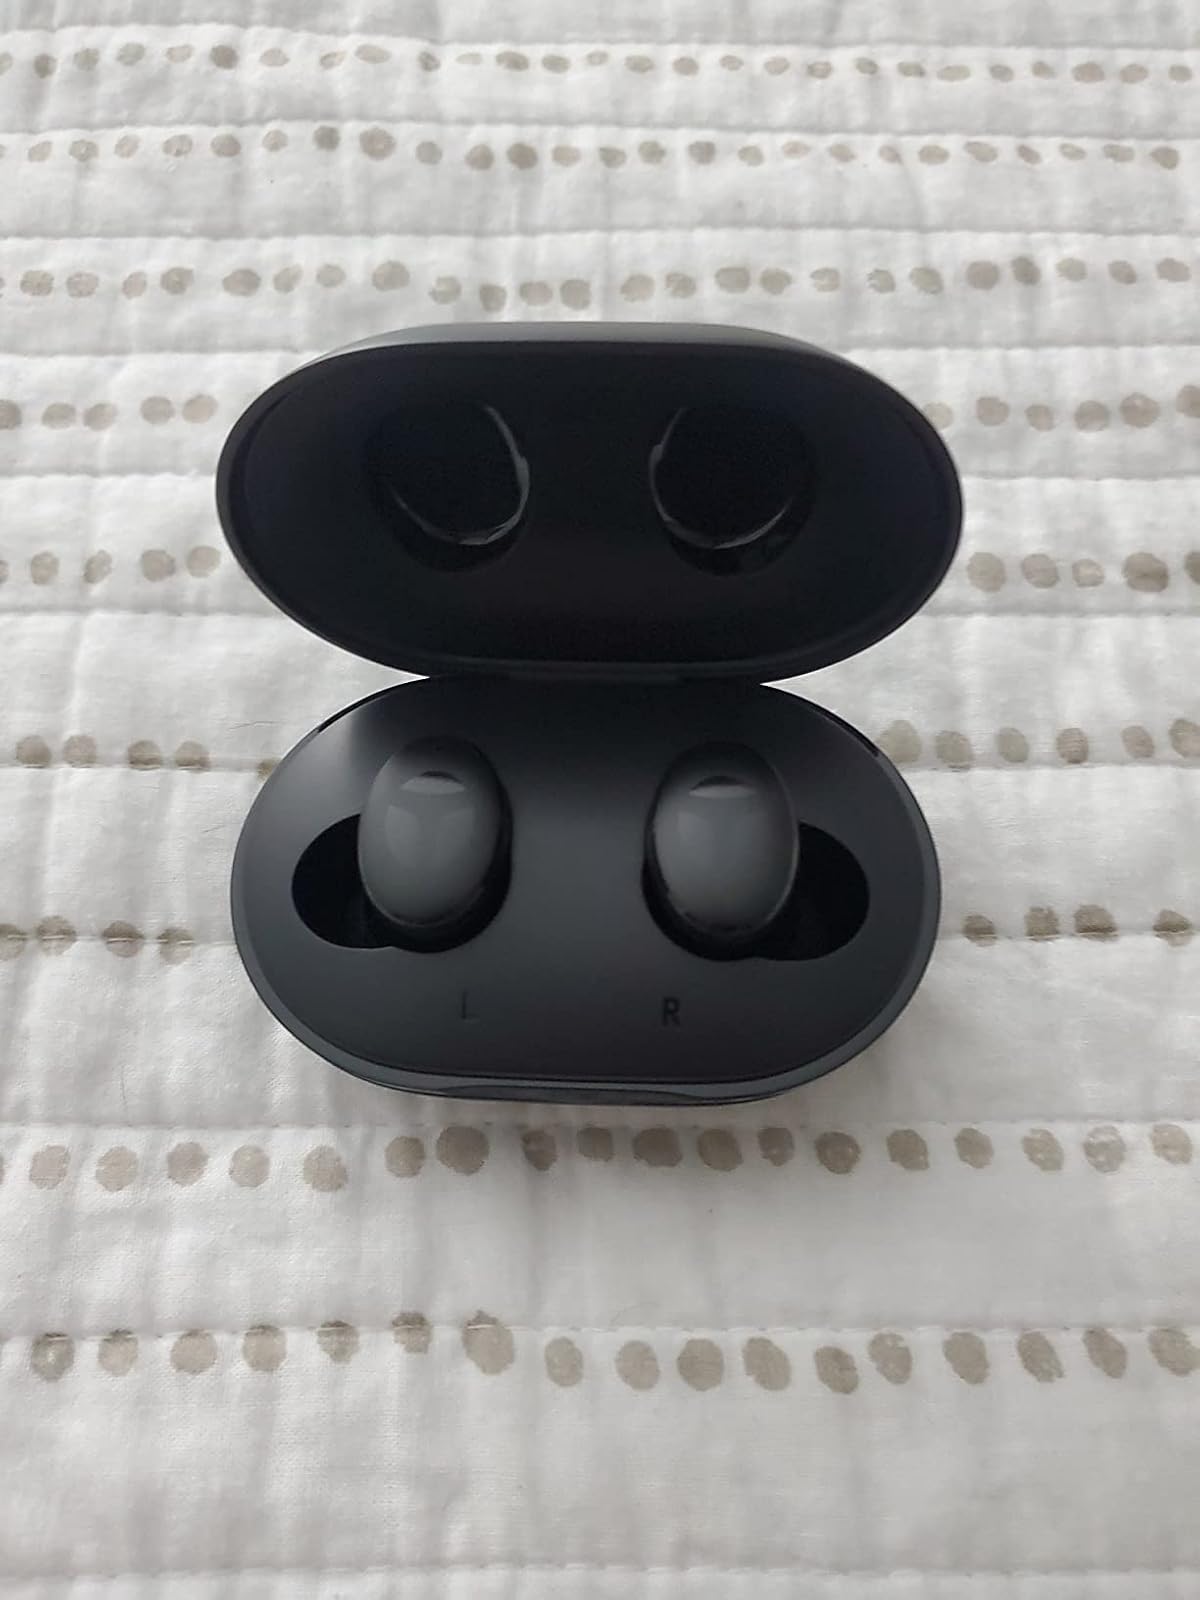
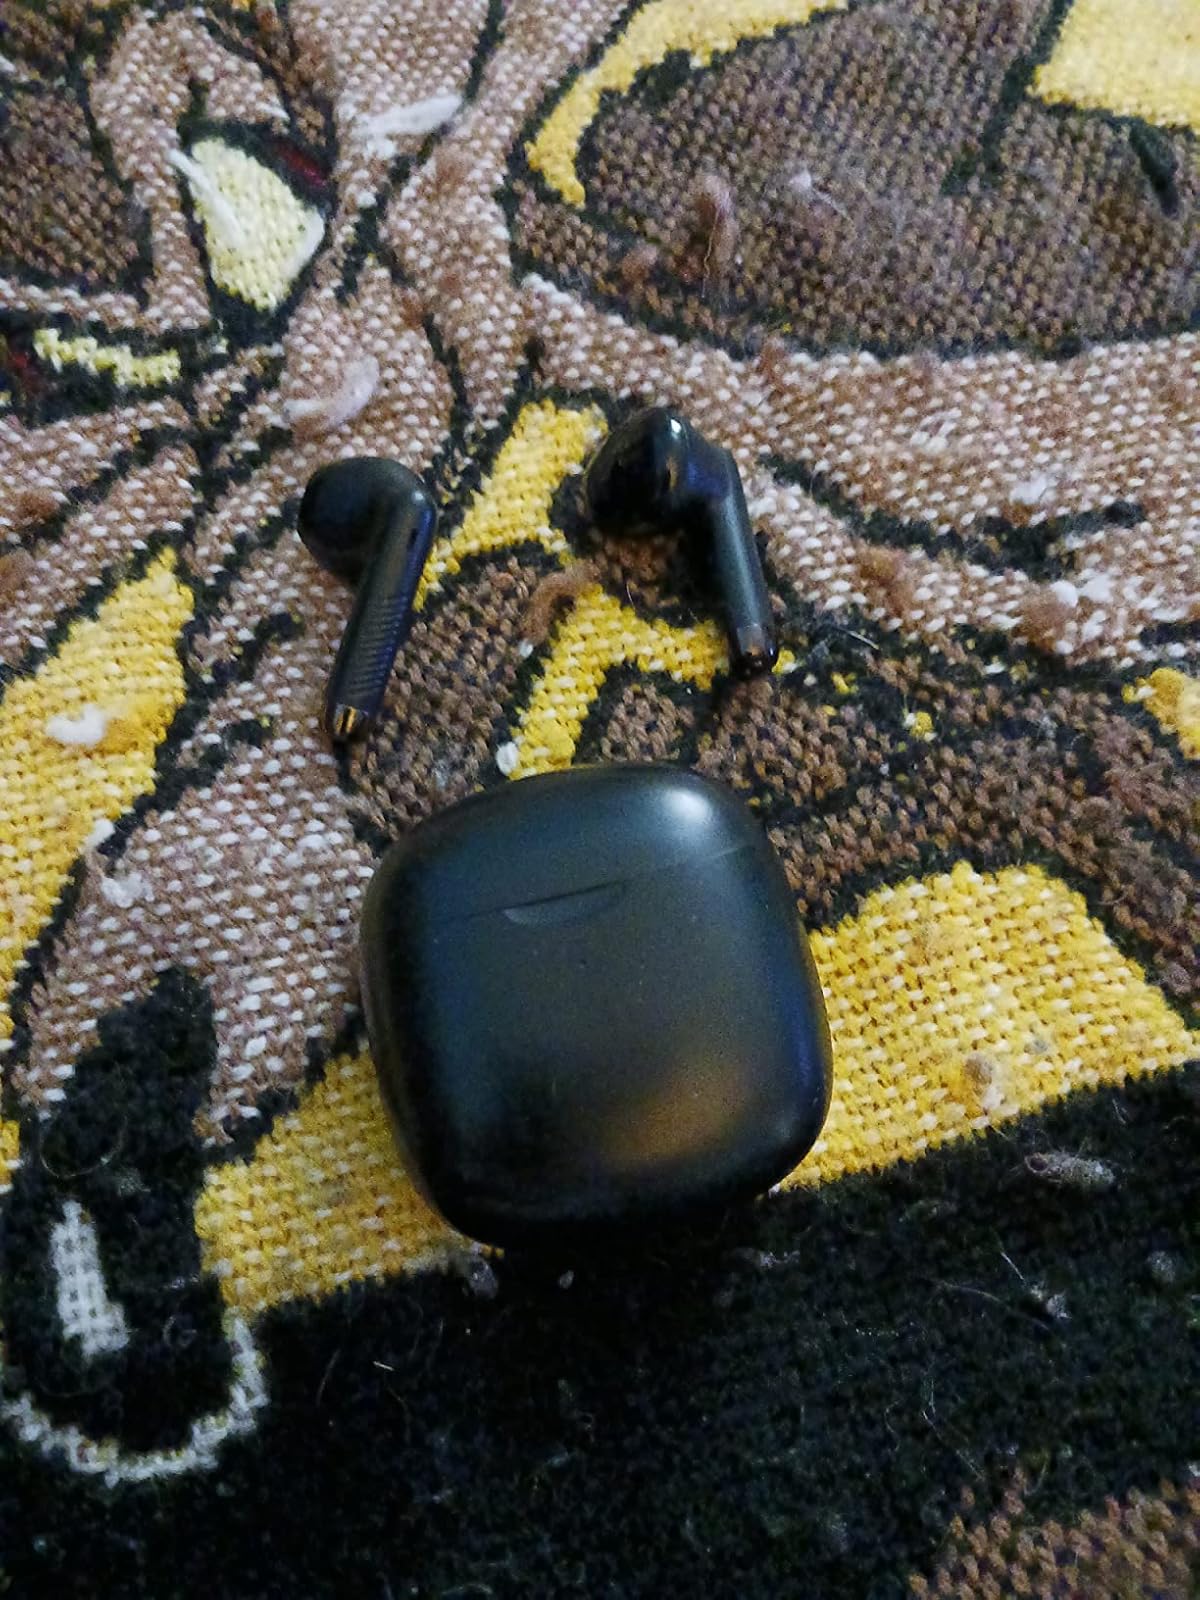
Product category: earbuds
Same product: no